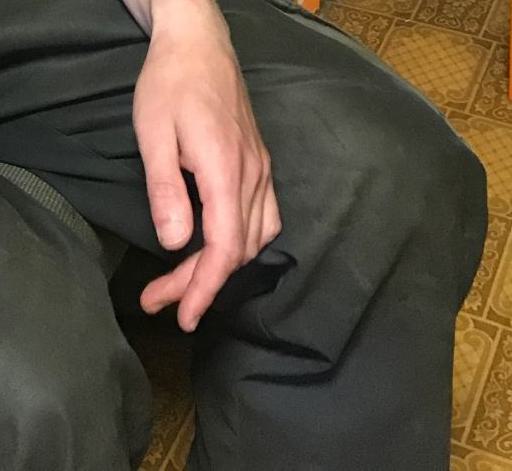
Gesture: no_gesture